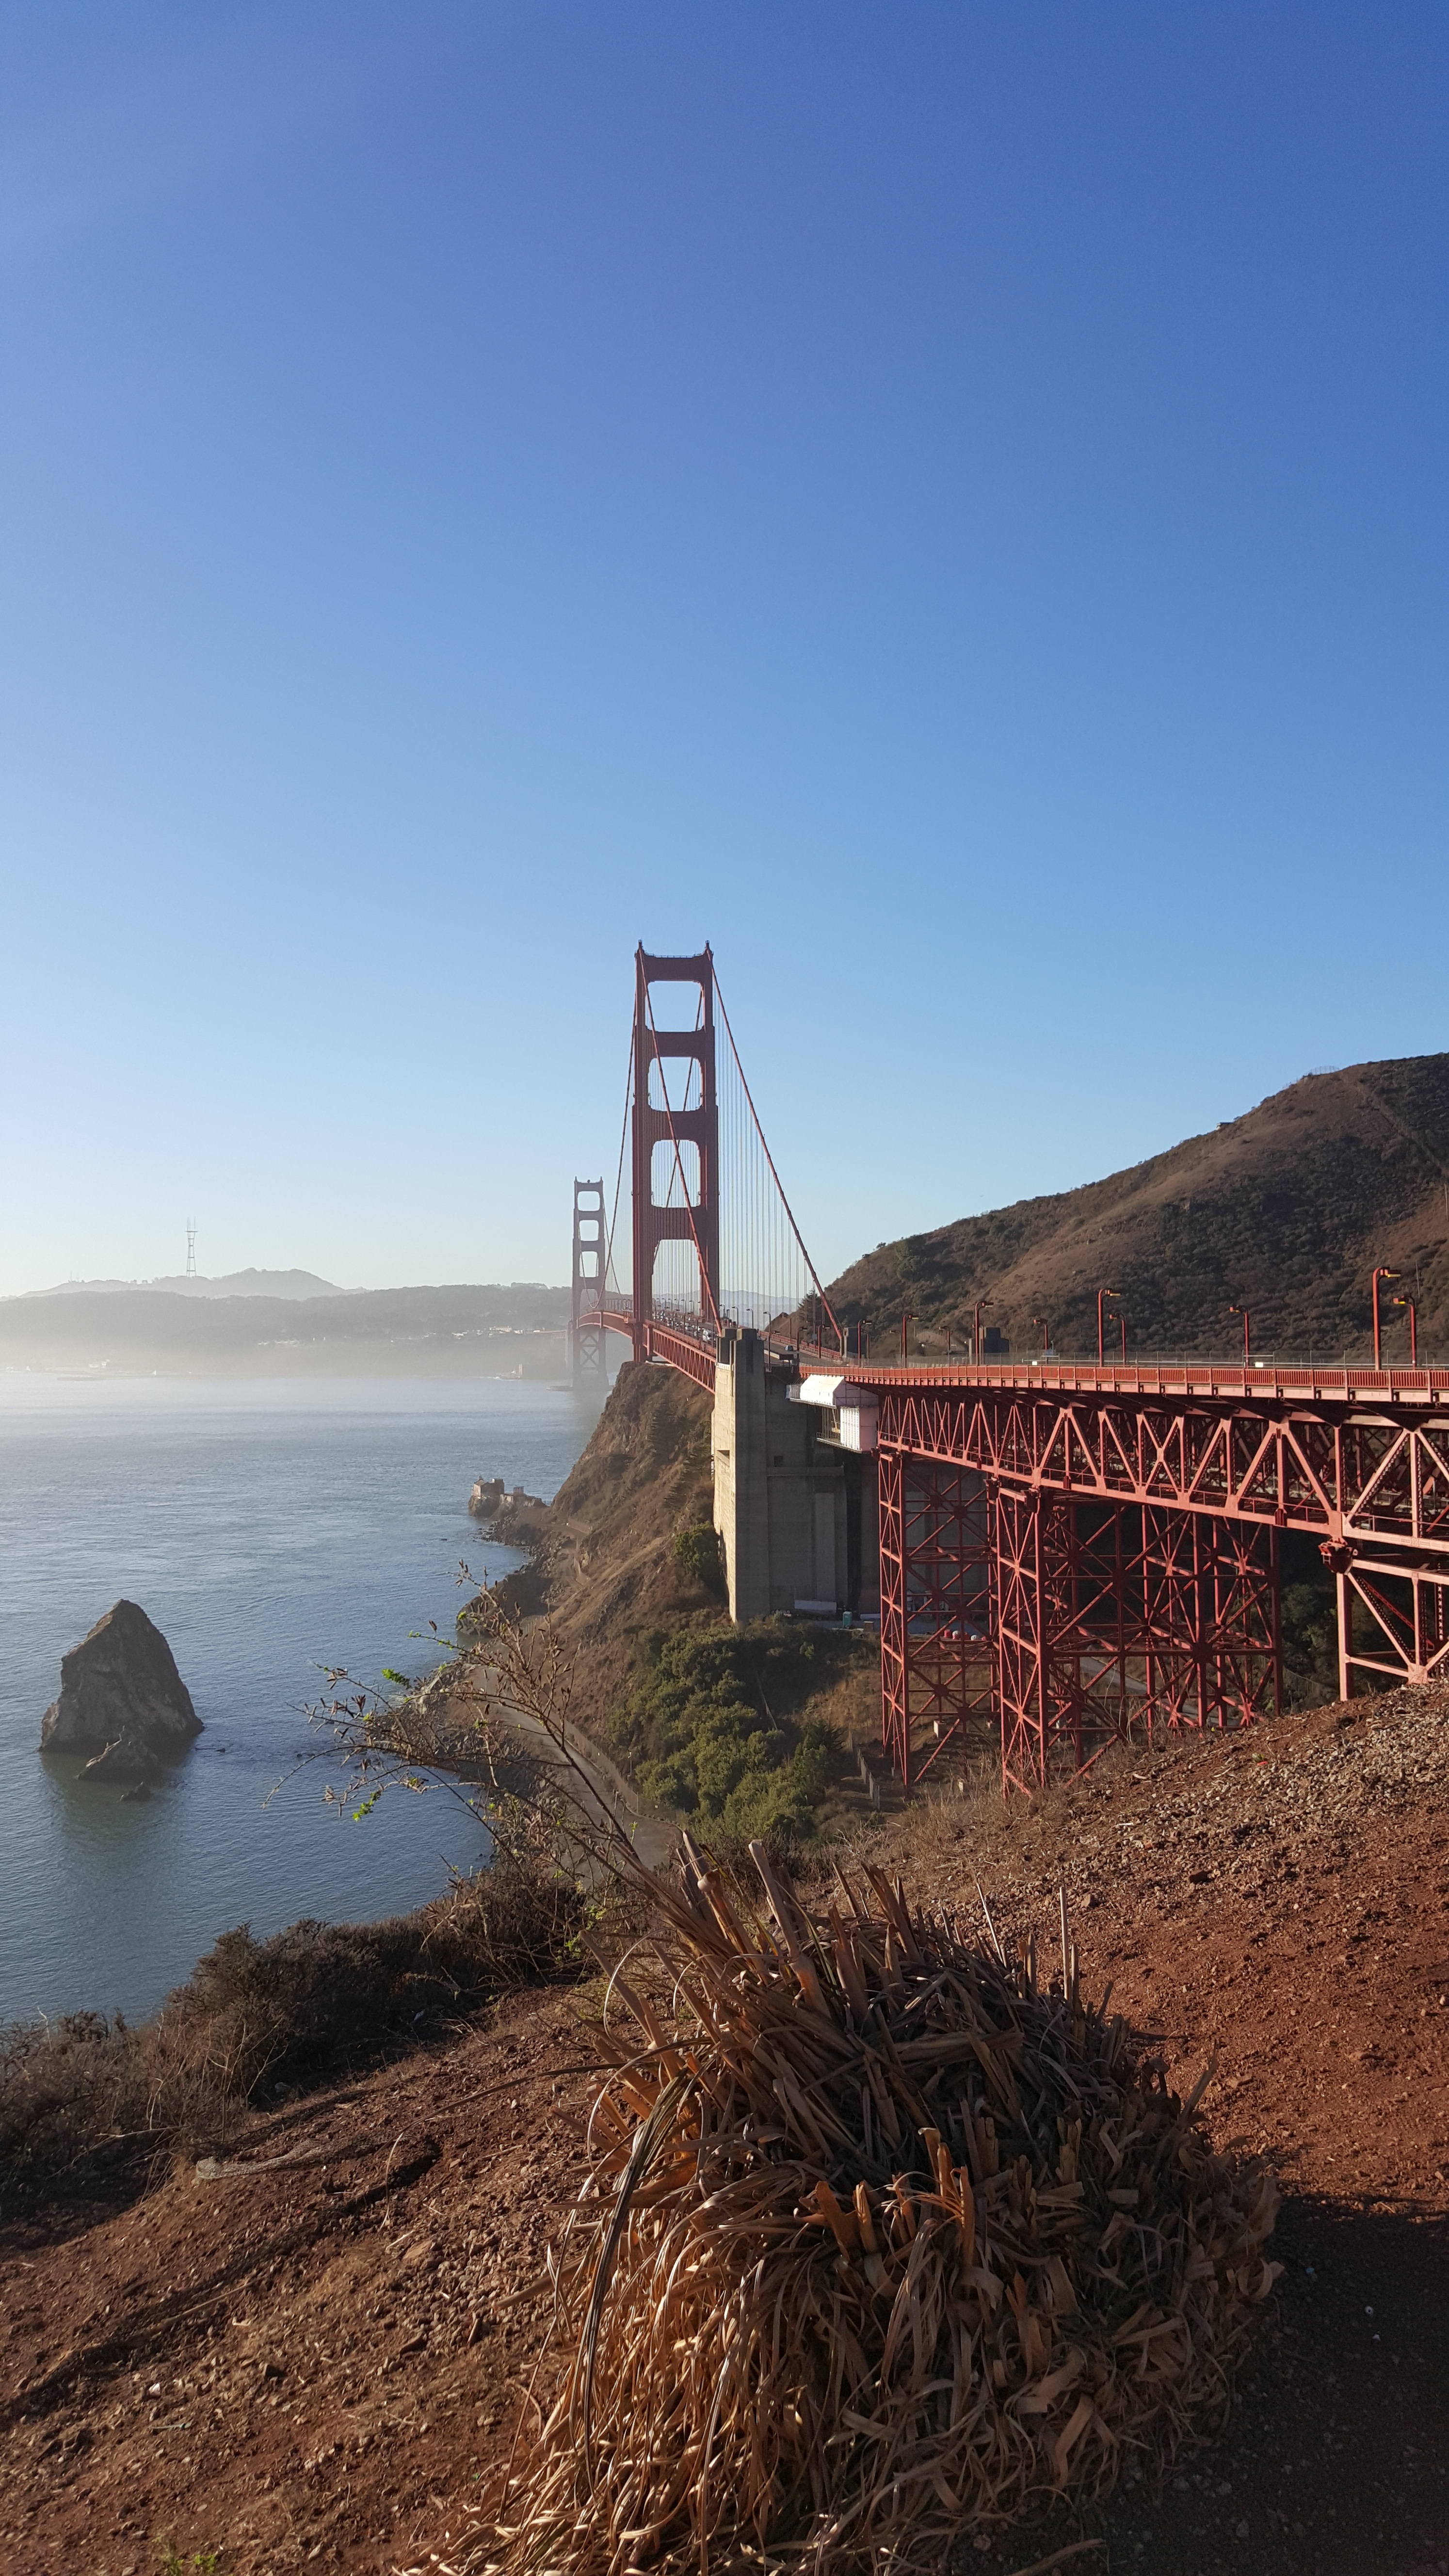
beach, landscape, sea, coast, ocean, mountain, hill, golden gate bridge, golden, gate, california, rural area